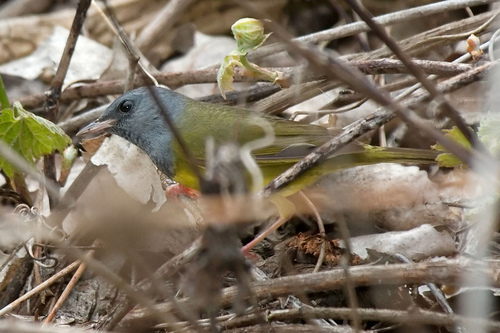
a small bird has a body that is yellow, a head that is a grayish blue, and a short pointed bill.
this bird has a black head, red wings, and bright red belly.
this is a bird with a yellow belly, green wing and a grey head.
the bird has a grey crown and a black eyering as well as a yellow belly.
the bird has a primarily yellow body, but is grey from the breast up, with a dark pink bill.
this small bird has a blue head, a green body, tan-orange feet, and a grey hooked bill.
a small bird with a green body, a blue head and a short bill.
a small bird with a dark grey head and green body and wing covering.
a medium sized bird with a flat bill, and black eyes
this bird is grey with yellow and has a very short beak.
Species: Mourning Warbler